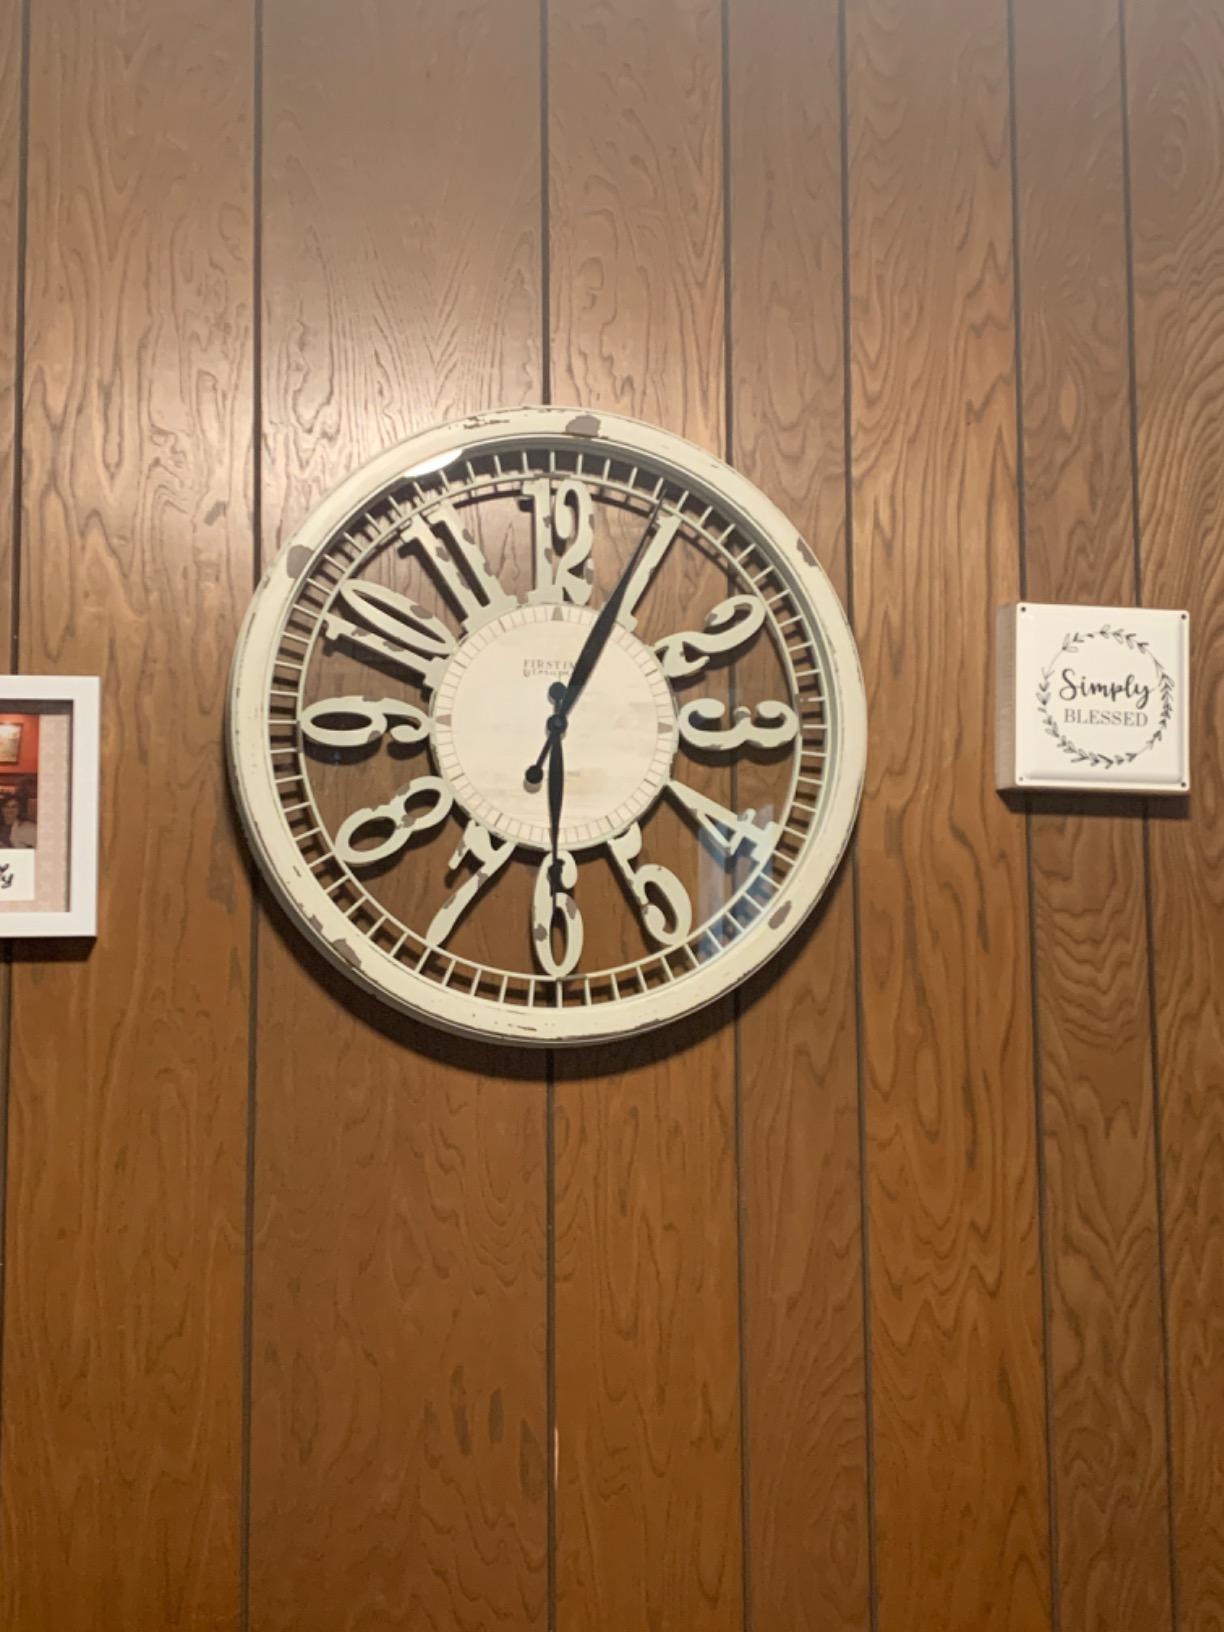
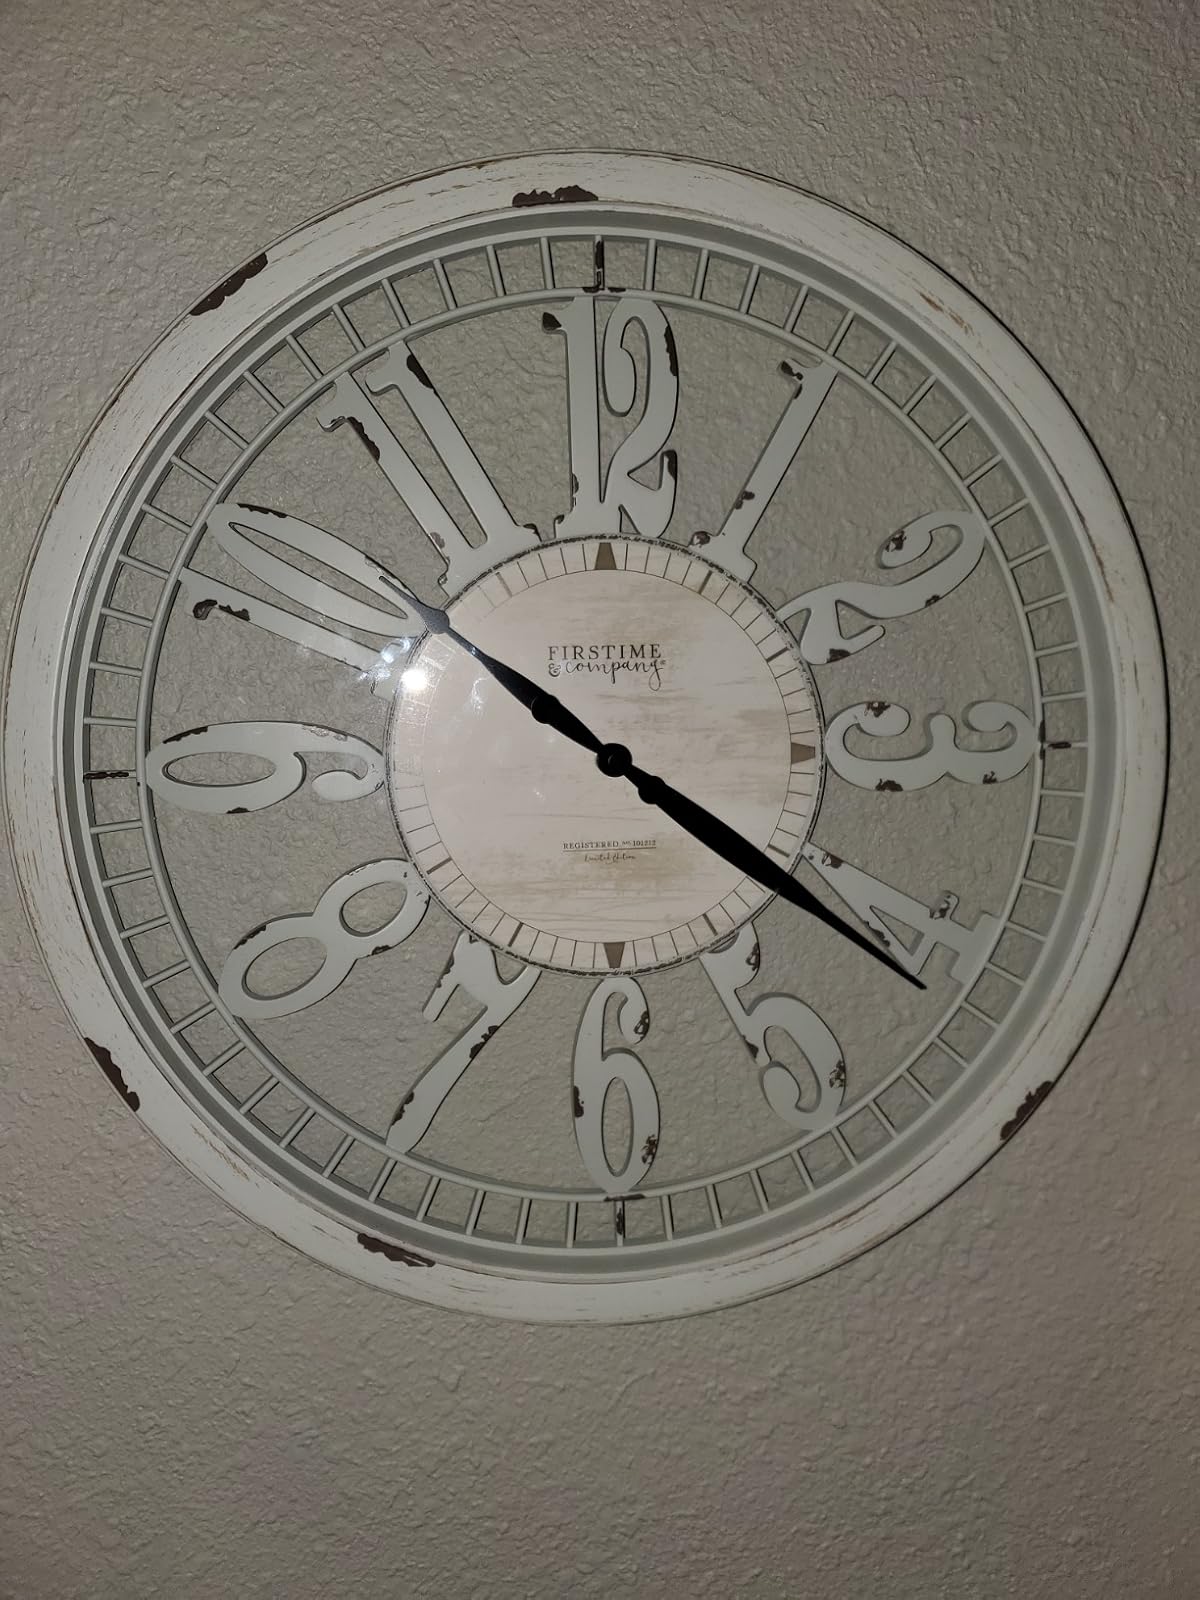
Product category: clock
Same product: yes